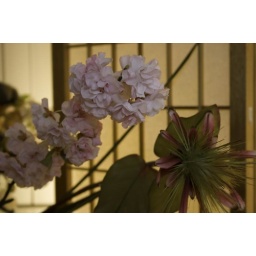
fake plants that i have in my house in front of an asian style room divider